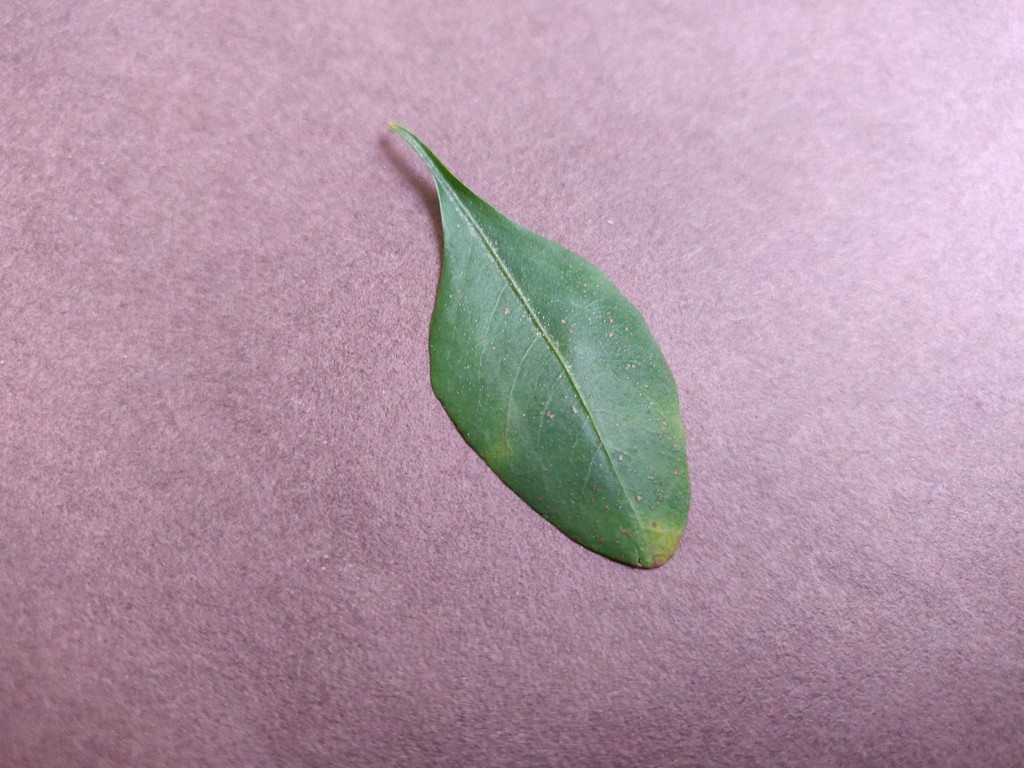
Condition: Unhealthy
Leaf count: single
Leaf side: front